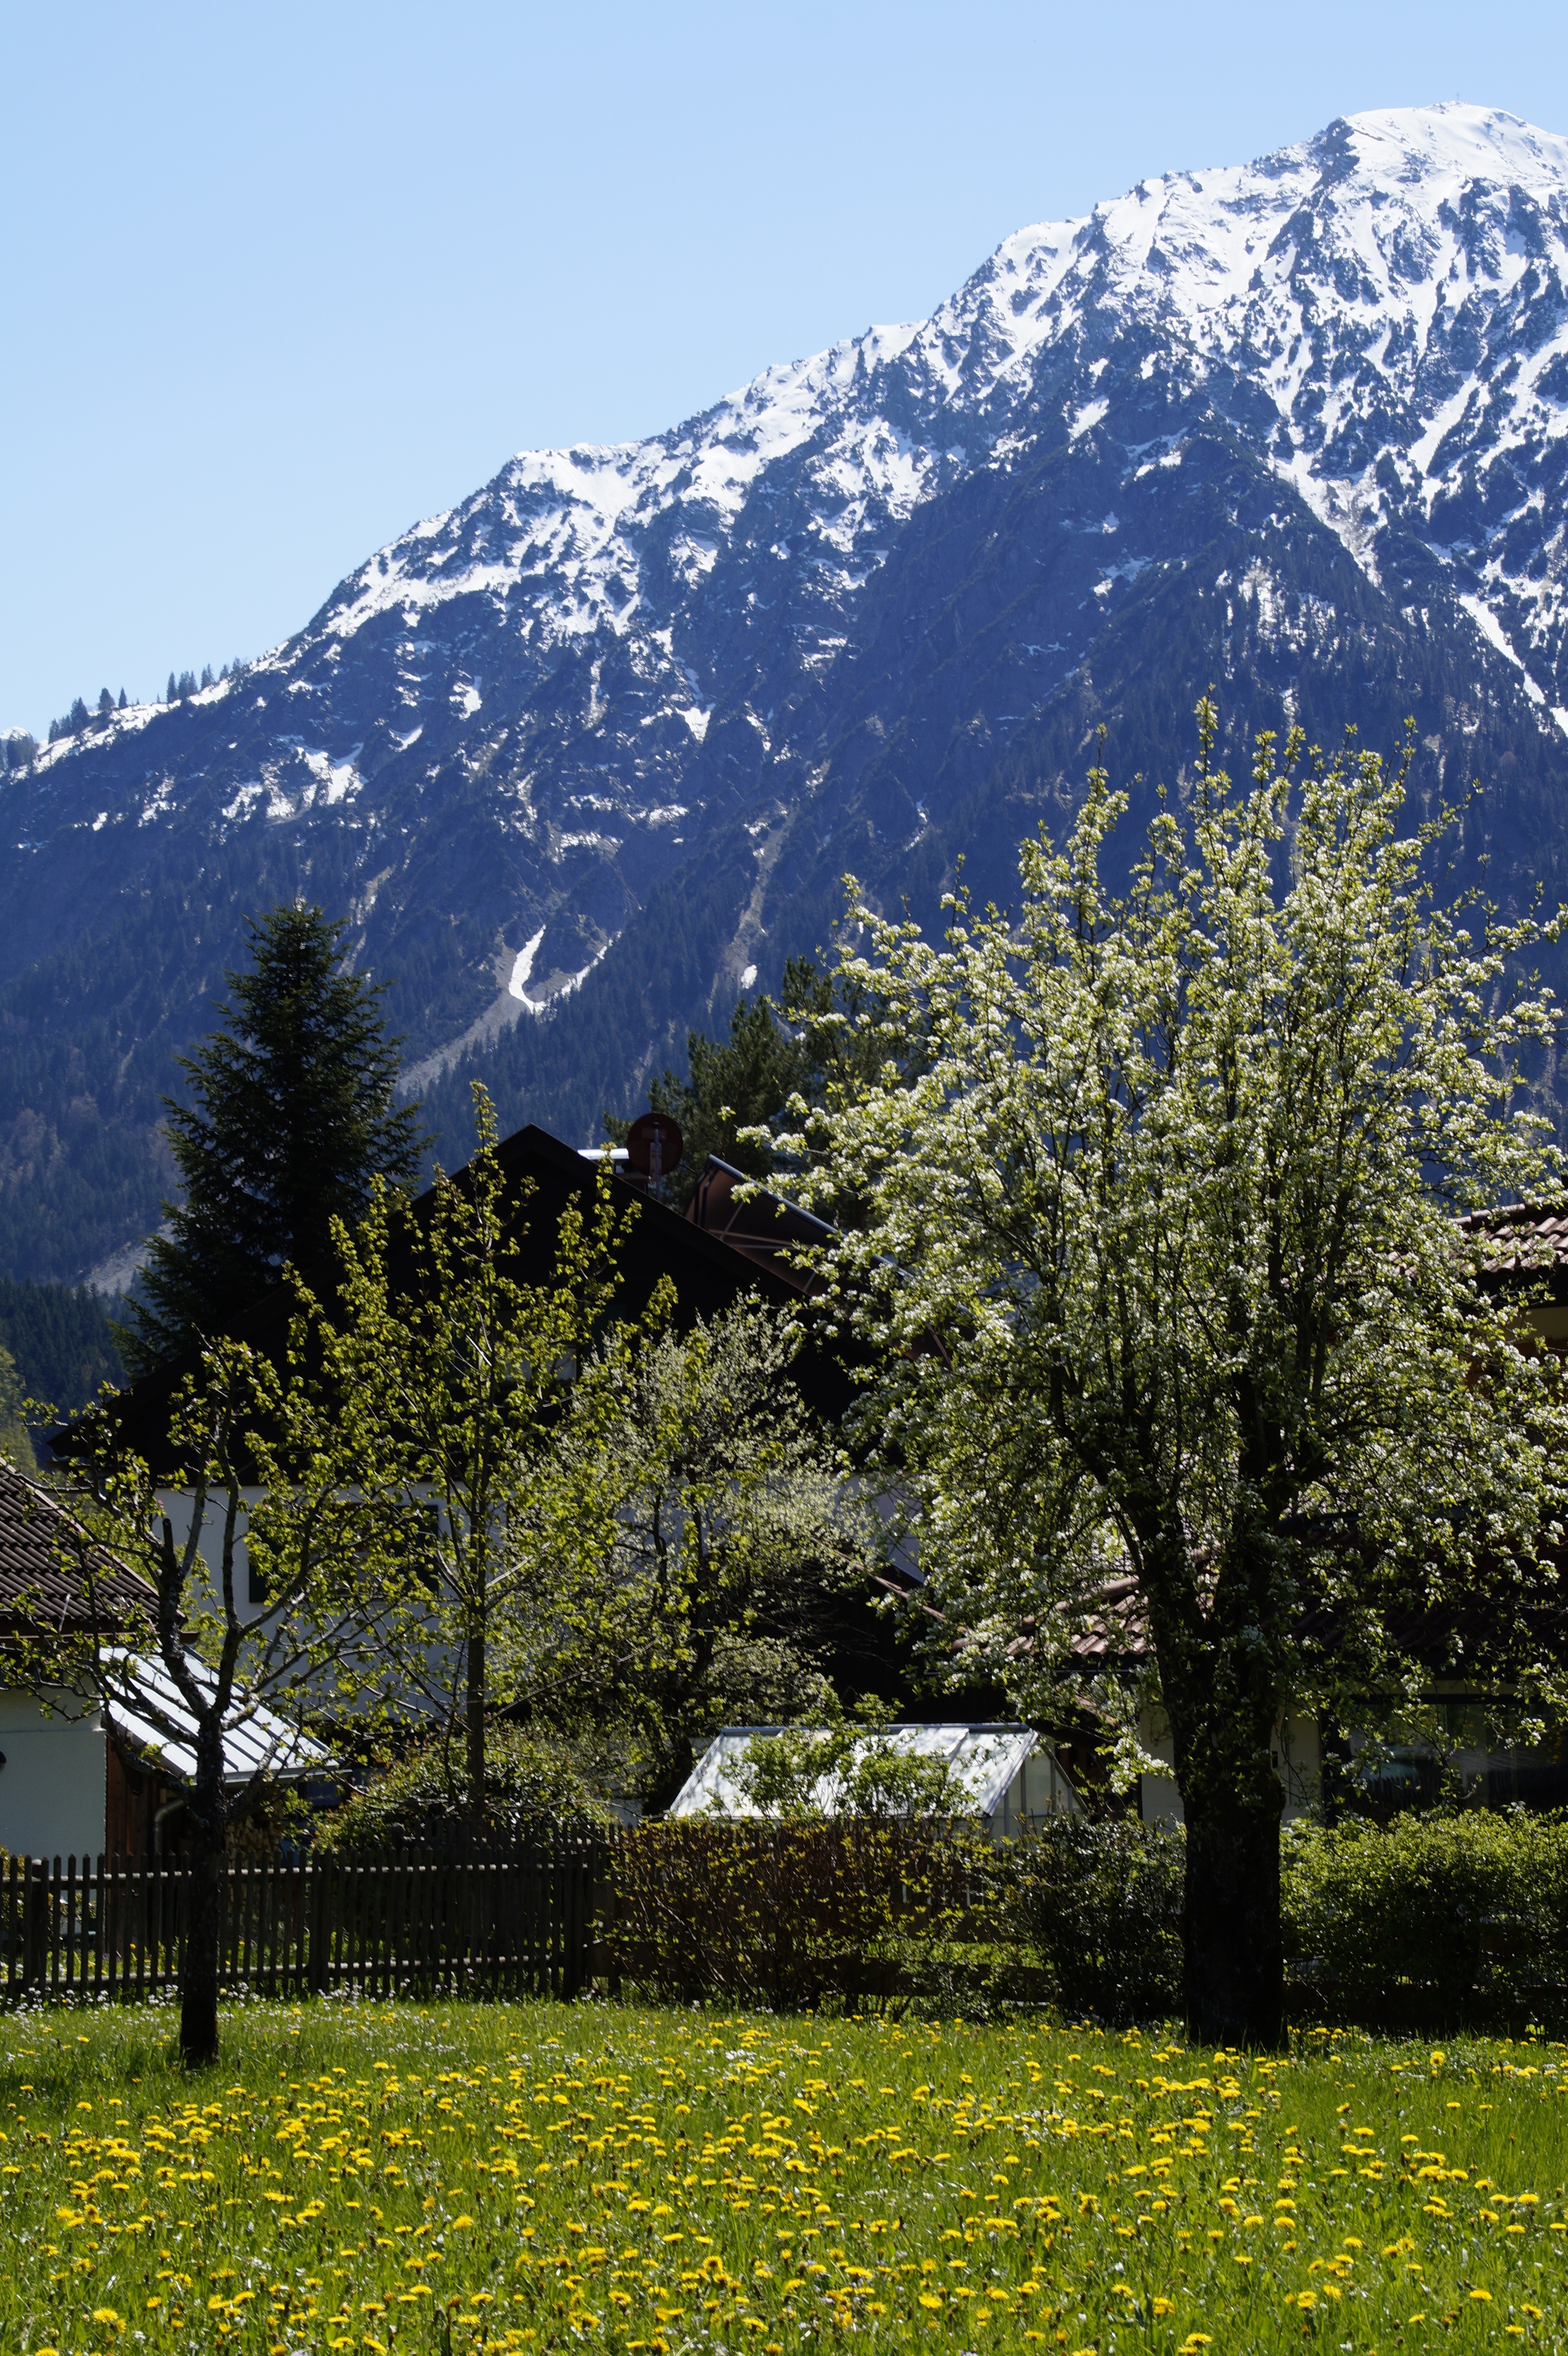
landscape, tree, nature, wilderness, blossom, mountain, snow, plant, meadow, dandelion, leaf, hill, flower, bloom, valley, mountain range, panorama, spring, autumn, park, alpine, season, ridge, mountain landscape, mountains, alps, allg u, mountain meadow, allg u alps, apple trees, dandelion meadow, geographical feature, woody plant, mountainous landforms